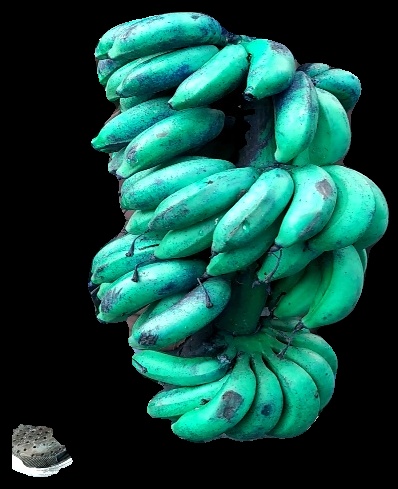
Variety: rasbale
Grade: grade3